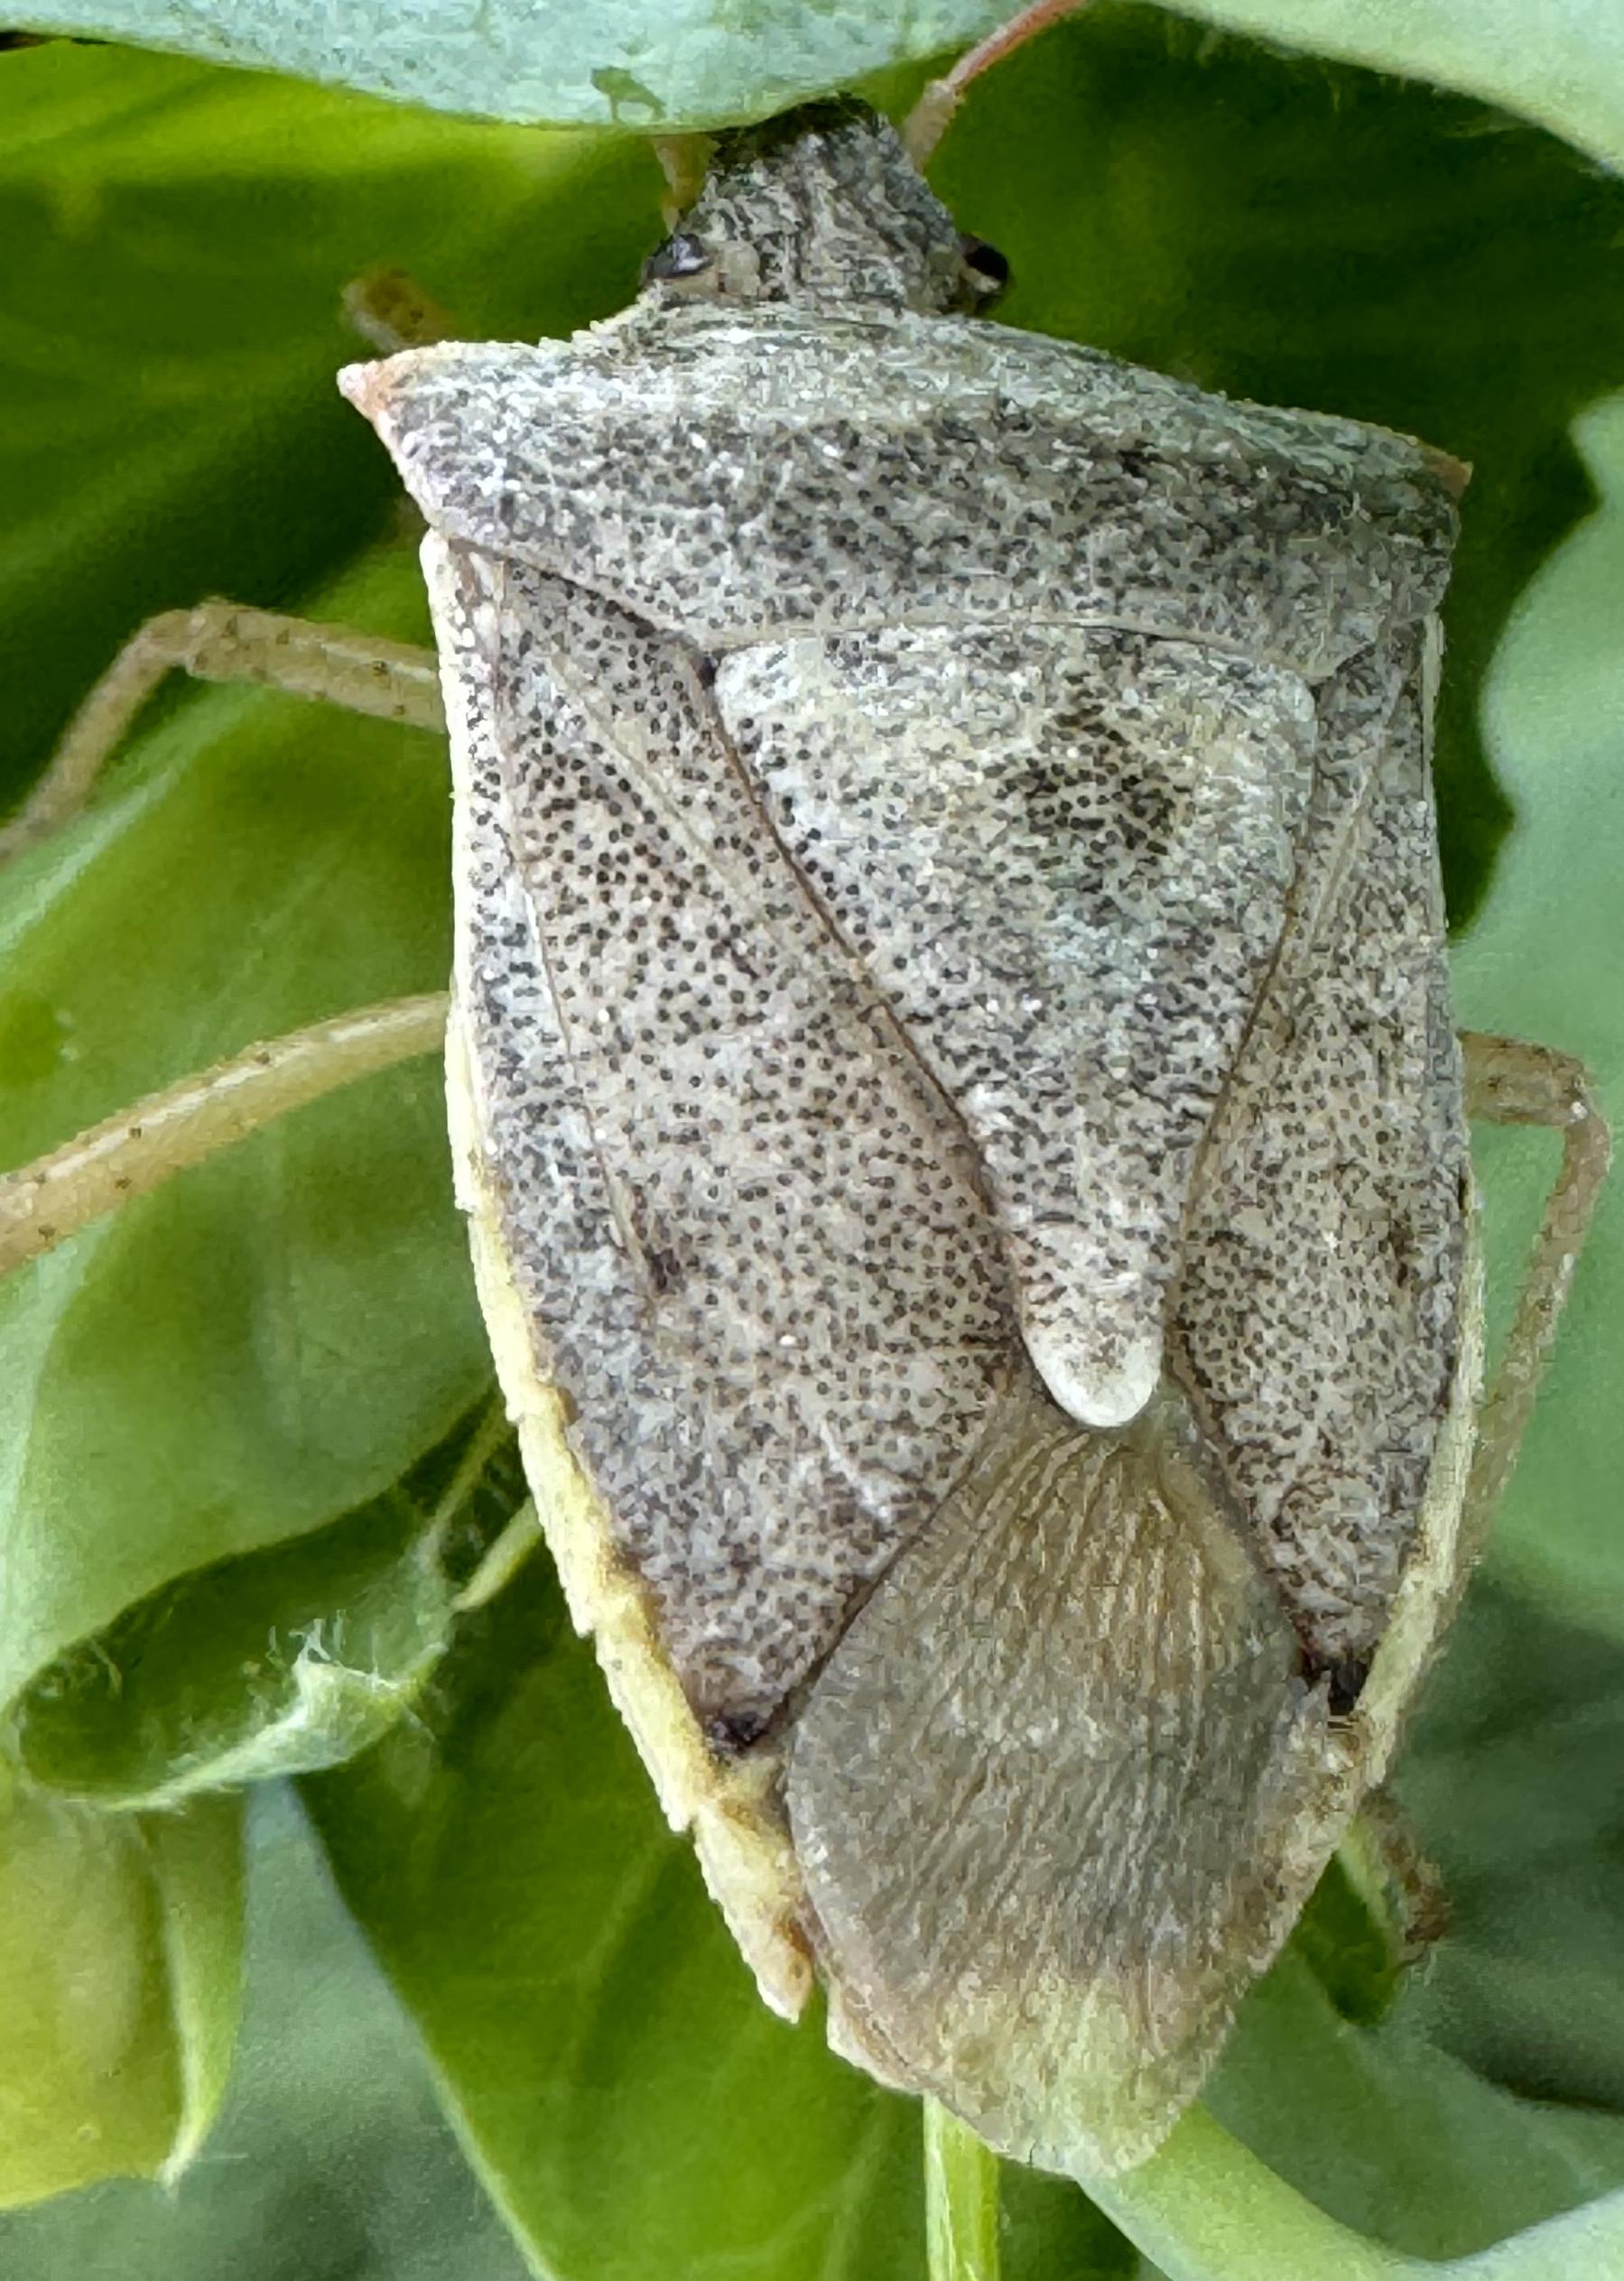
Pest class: stink_bug